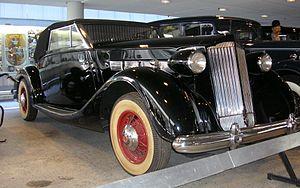
La Packard Super Eight est une automobile de luxe à moteur 8 cylindres, du constructeur automobile américain Packard, déclinée en deux séries différentes entre 1933 à 1939, et entre 1948 à 1951.